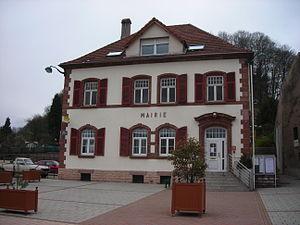
Varsberg est une commune française située dans le département de la Moselle, en région Grand Est.